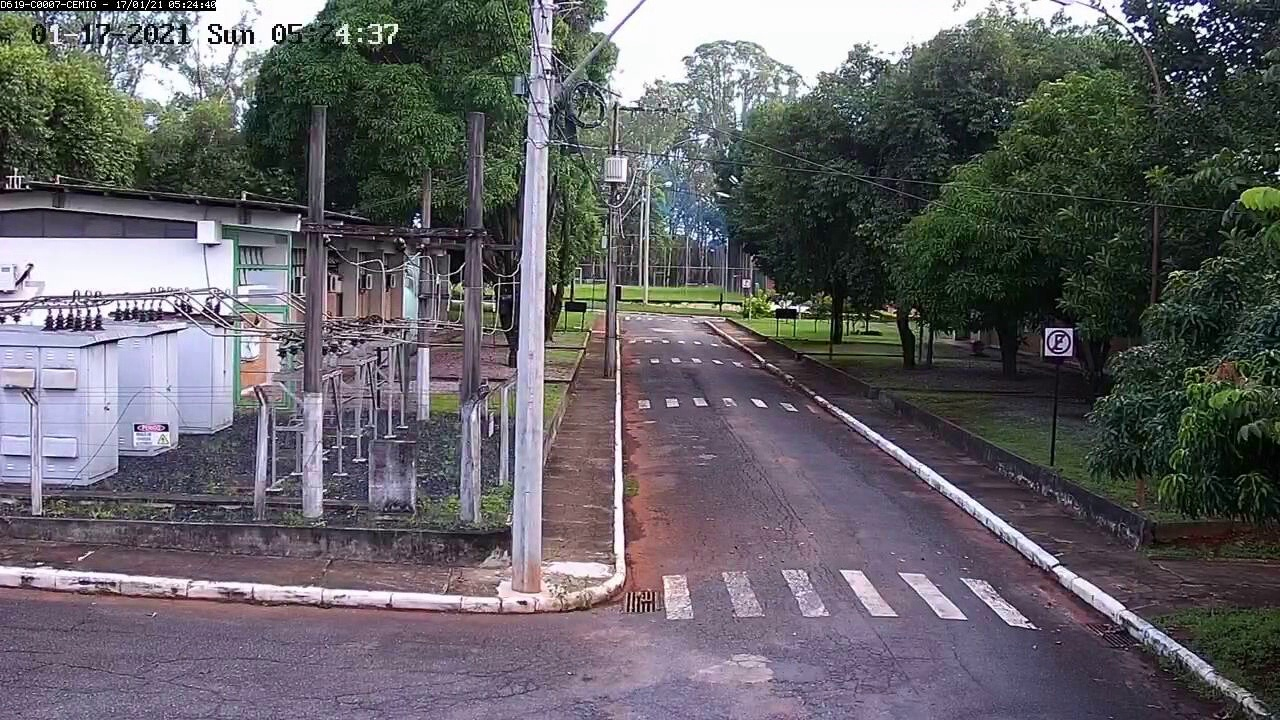
Fire: no
Smoke: no